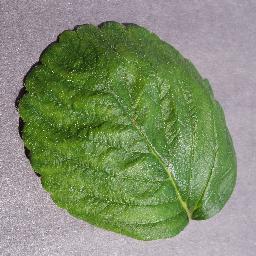
Label: Strawberry___healthy